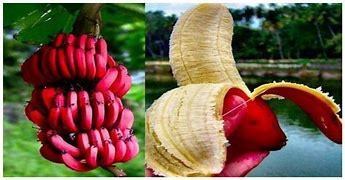
Label: banana